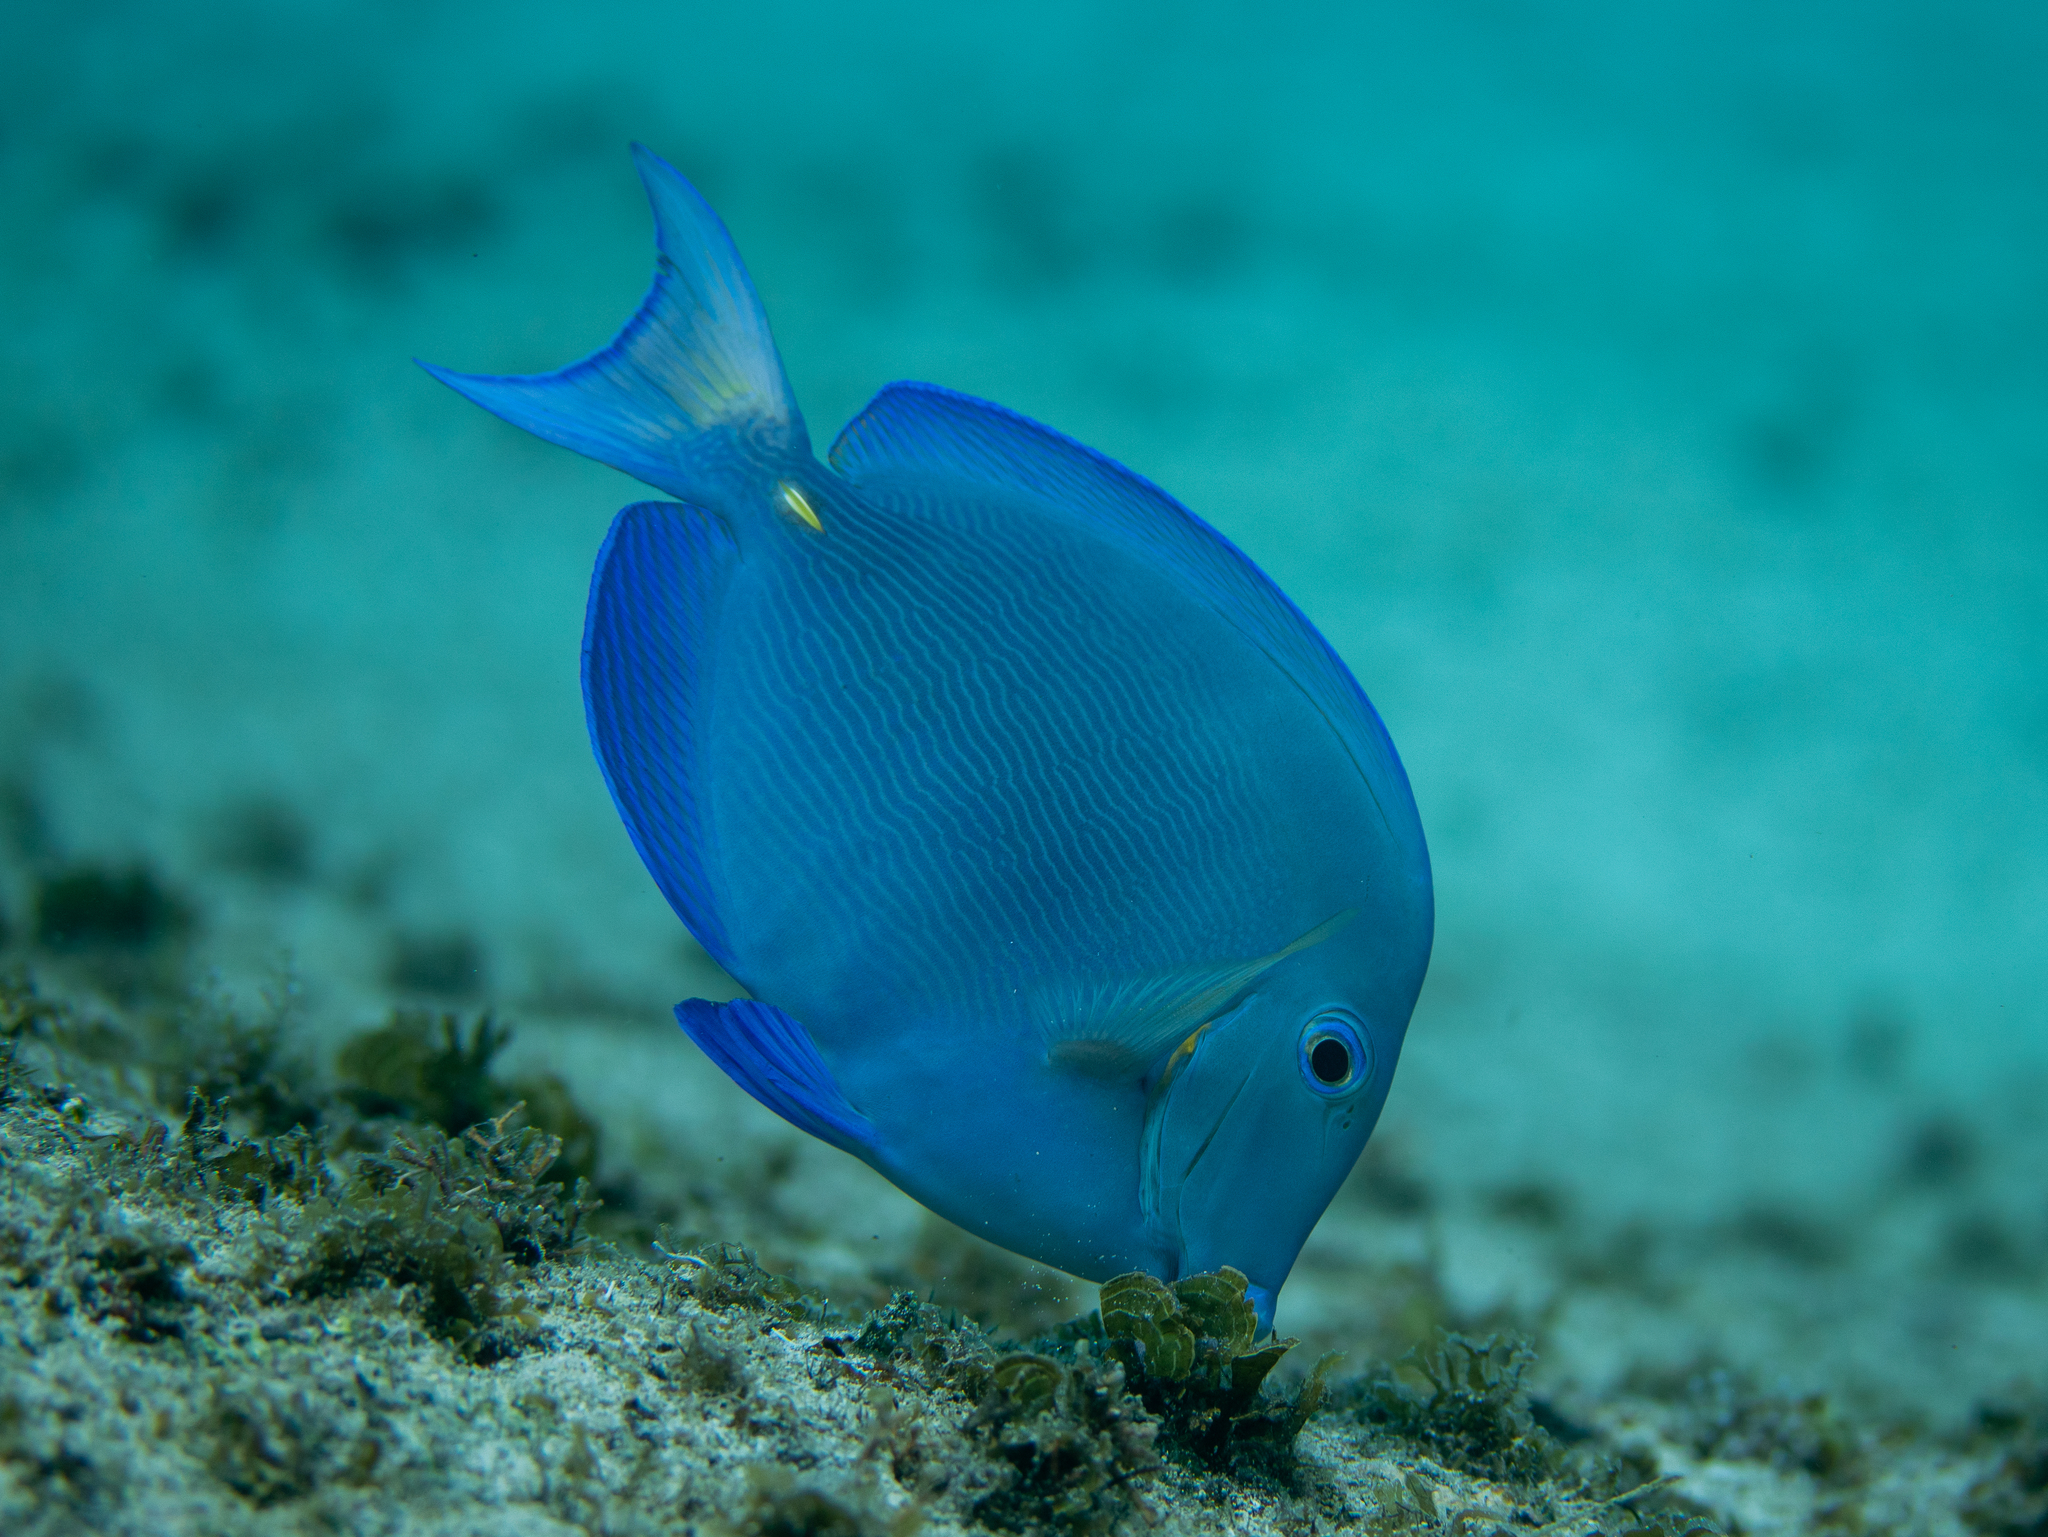
Acanthurus coeruleus (Atlantic Blue Tang)